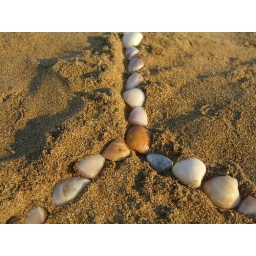
a close up of the detail on our ginourmous sand turtle in puerto rico